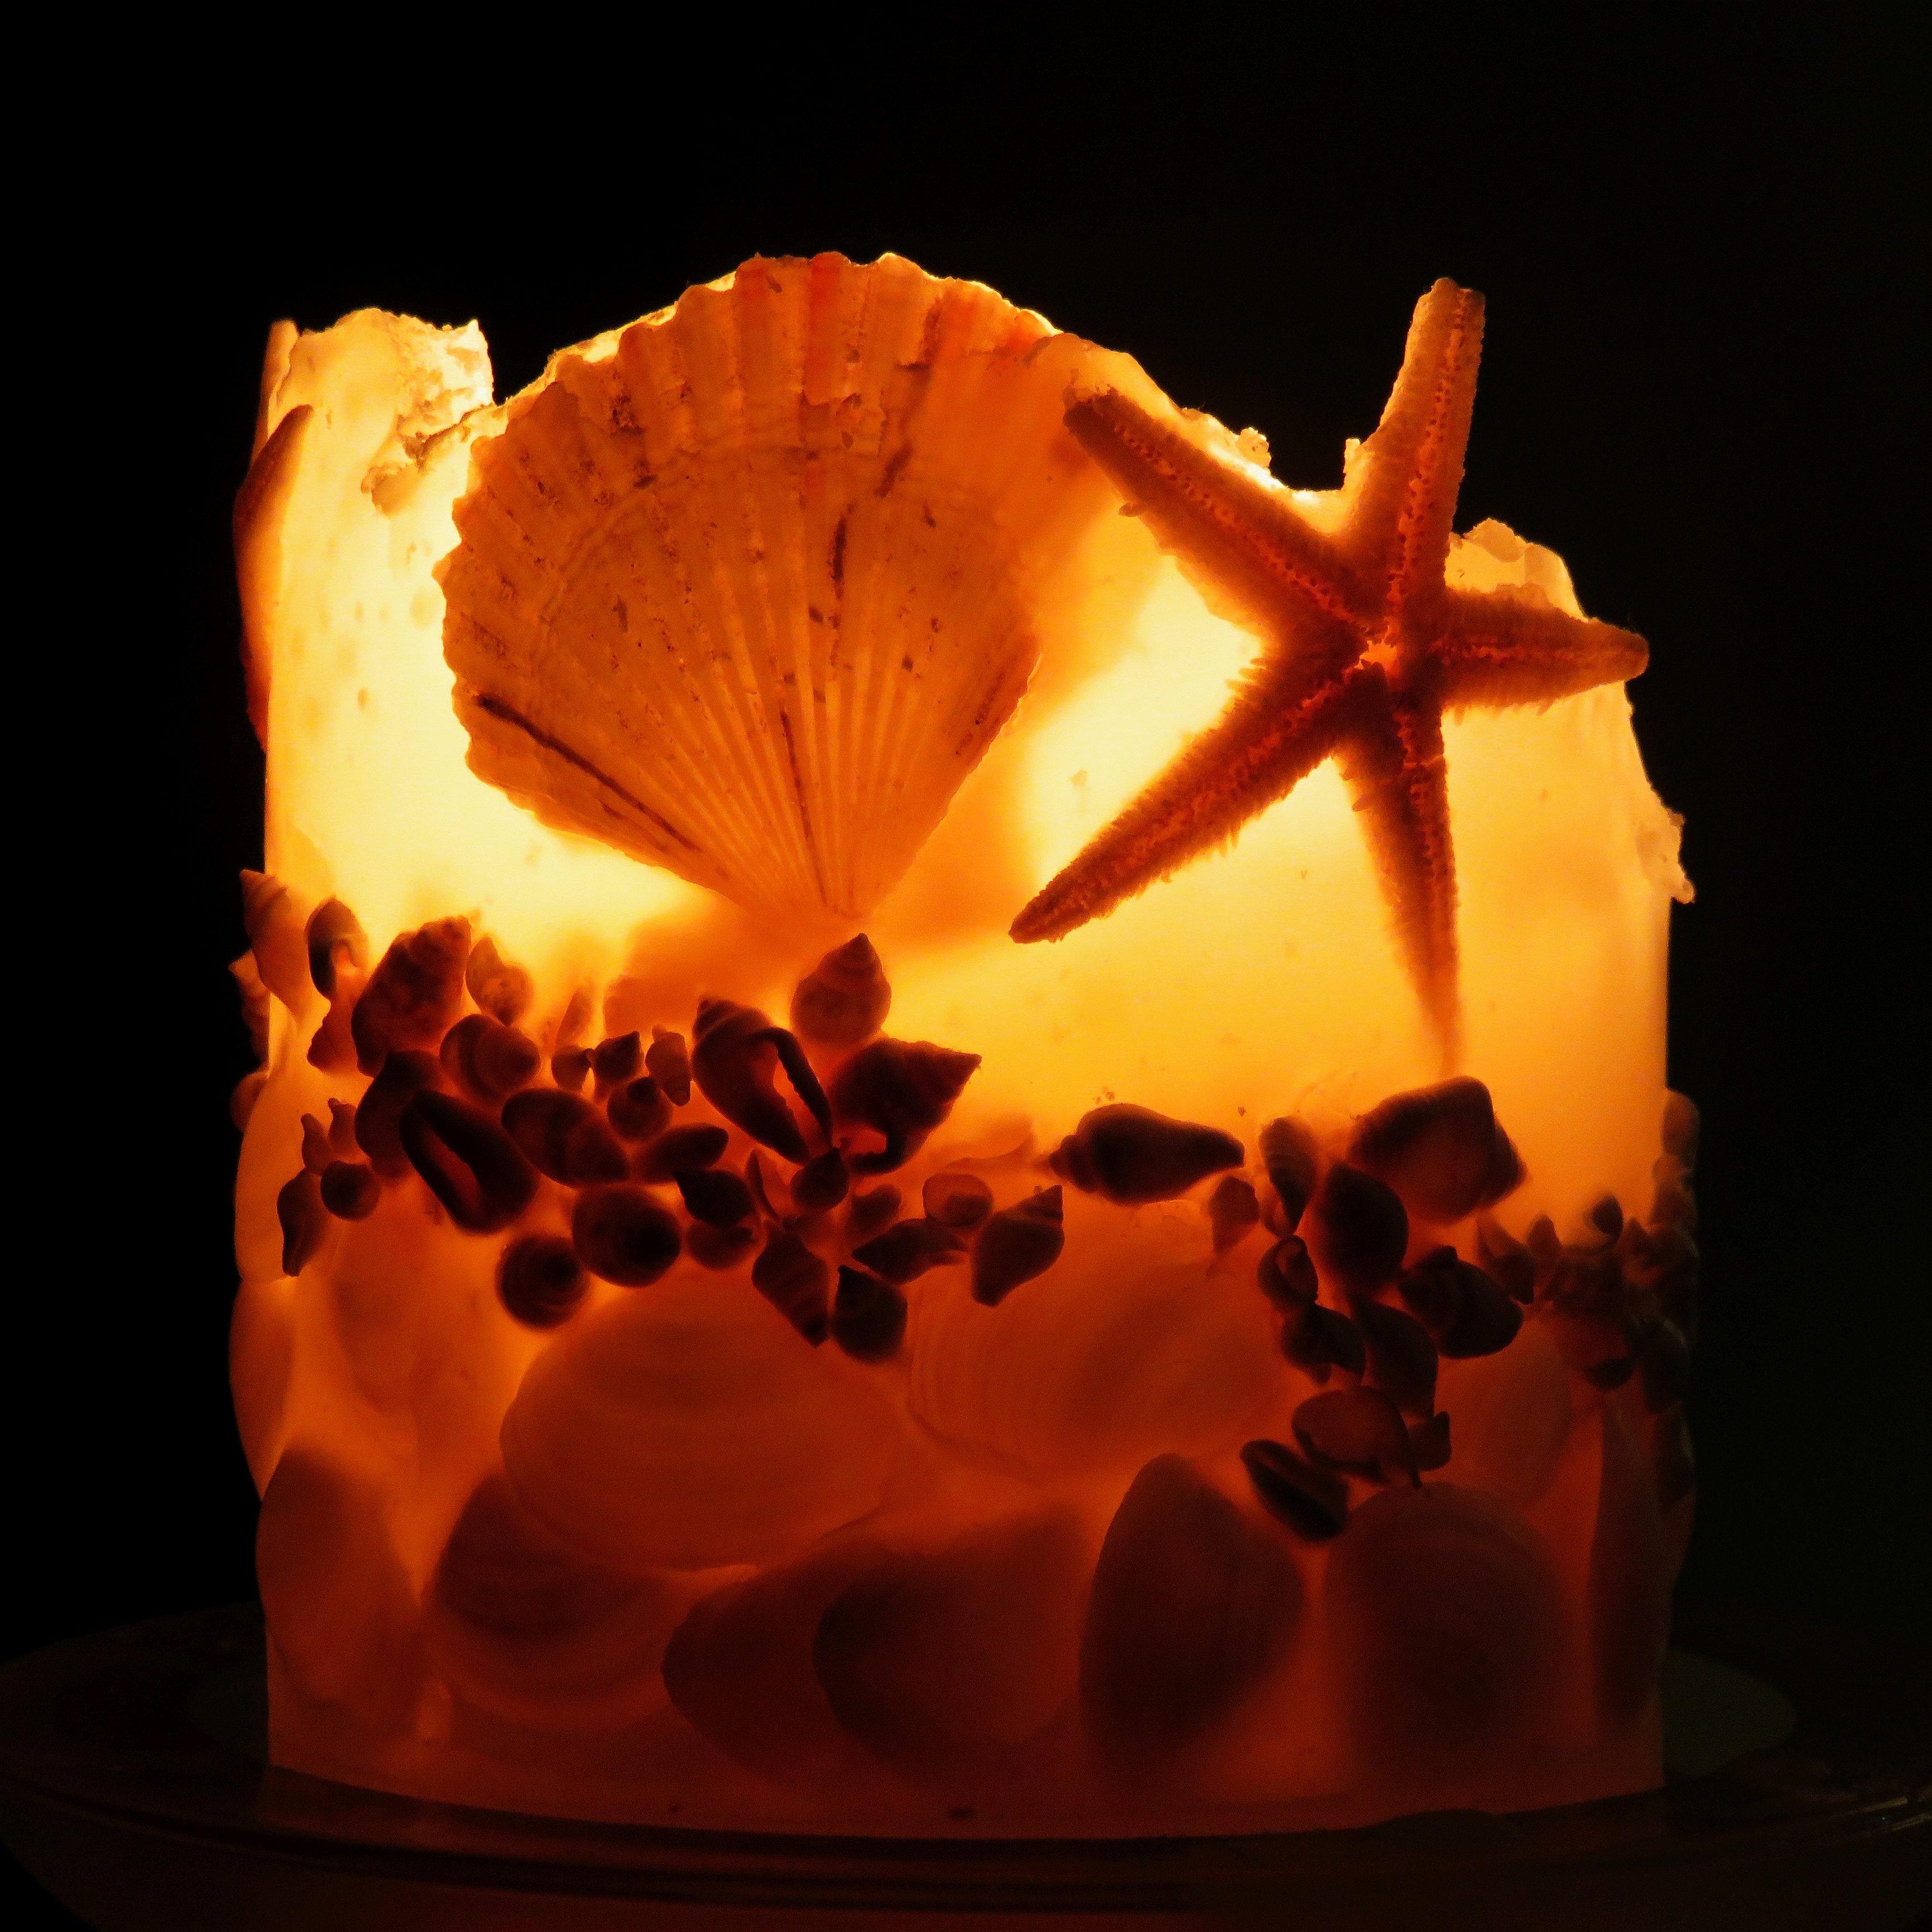
sea, light, leaf, flower, petal, decoration, red, relax, produce, natural, pumpkin, flame, yellow, candle, lighting, starfish, life, jack o lantern, shells, luxury, carving, candlelight, setting, macro photography